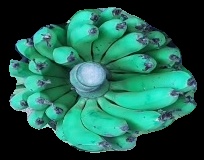
Variety: pachbale
Grade: grade2